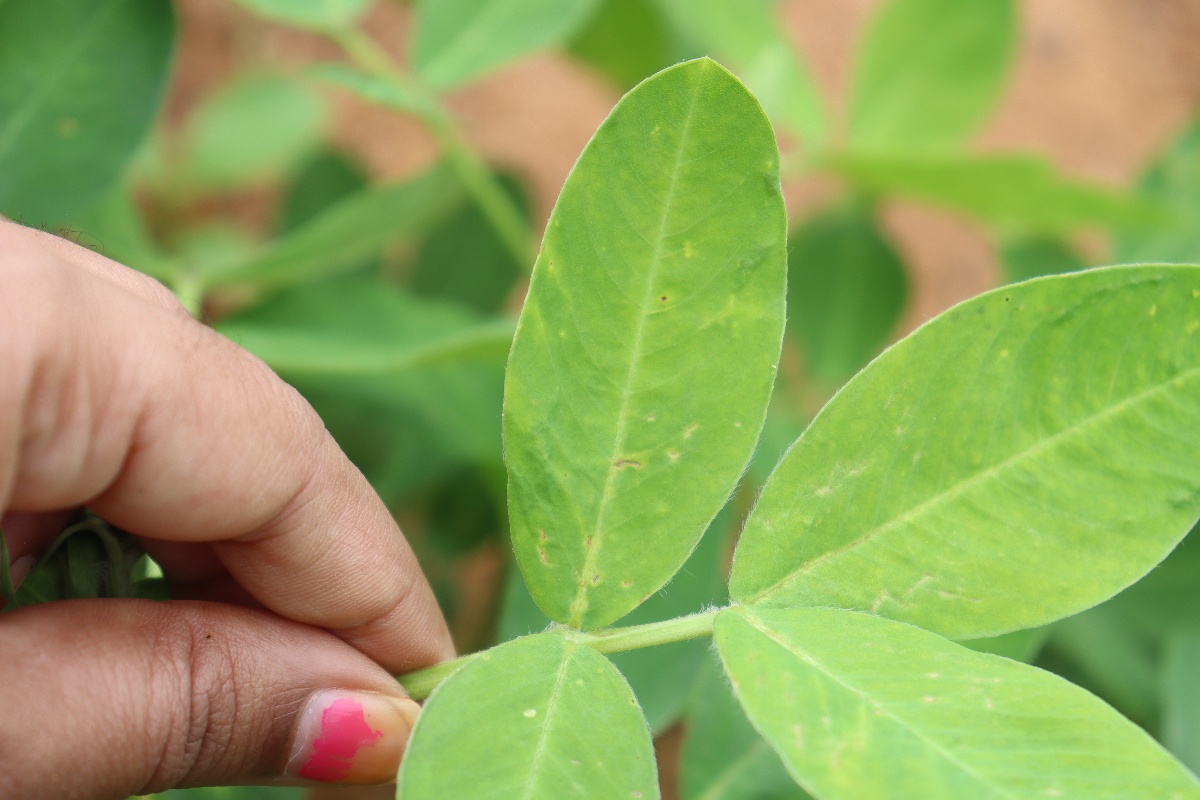
Label: healthy leaf